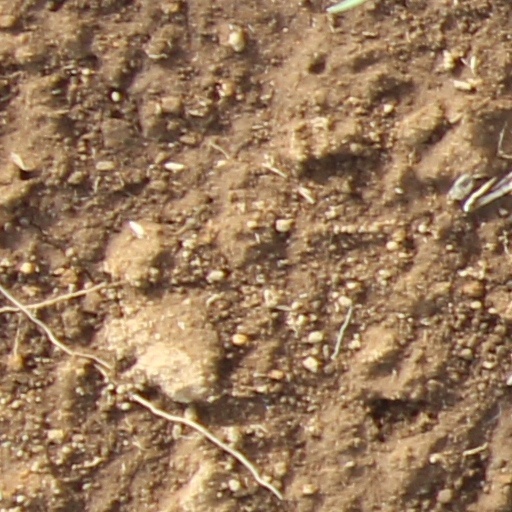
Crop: wheat